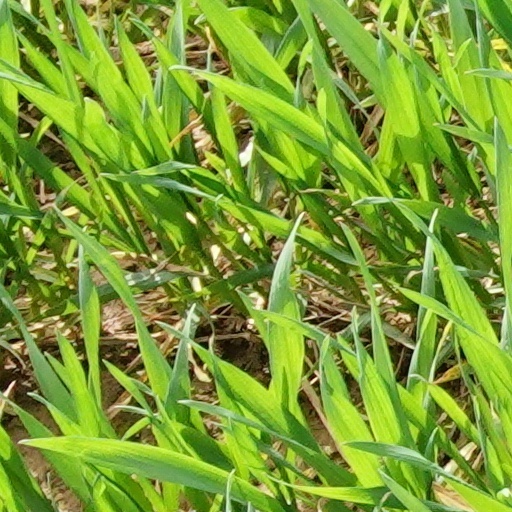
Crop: wheat